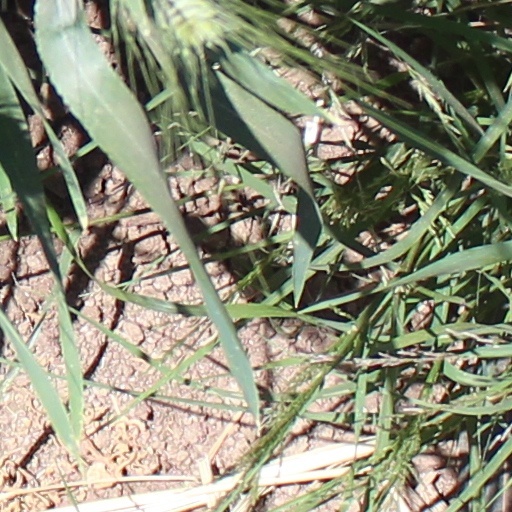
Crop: wheat